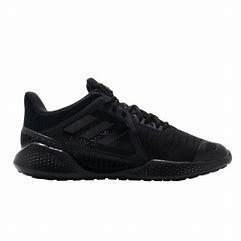
Brand: adidas
Model: Climacool Vent